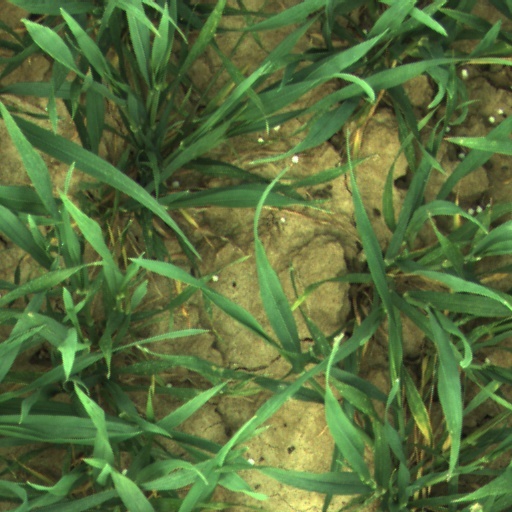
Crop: wheat